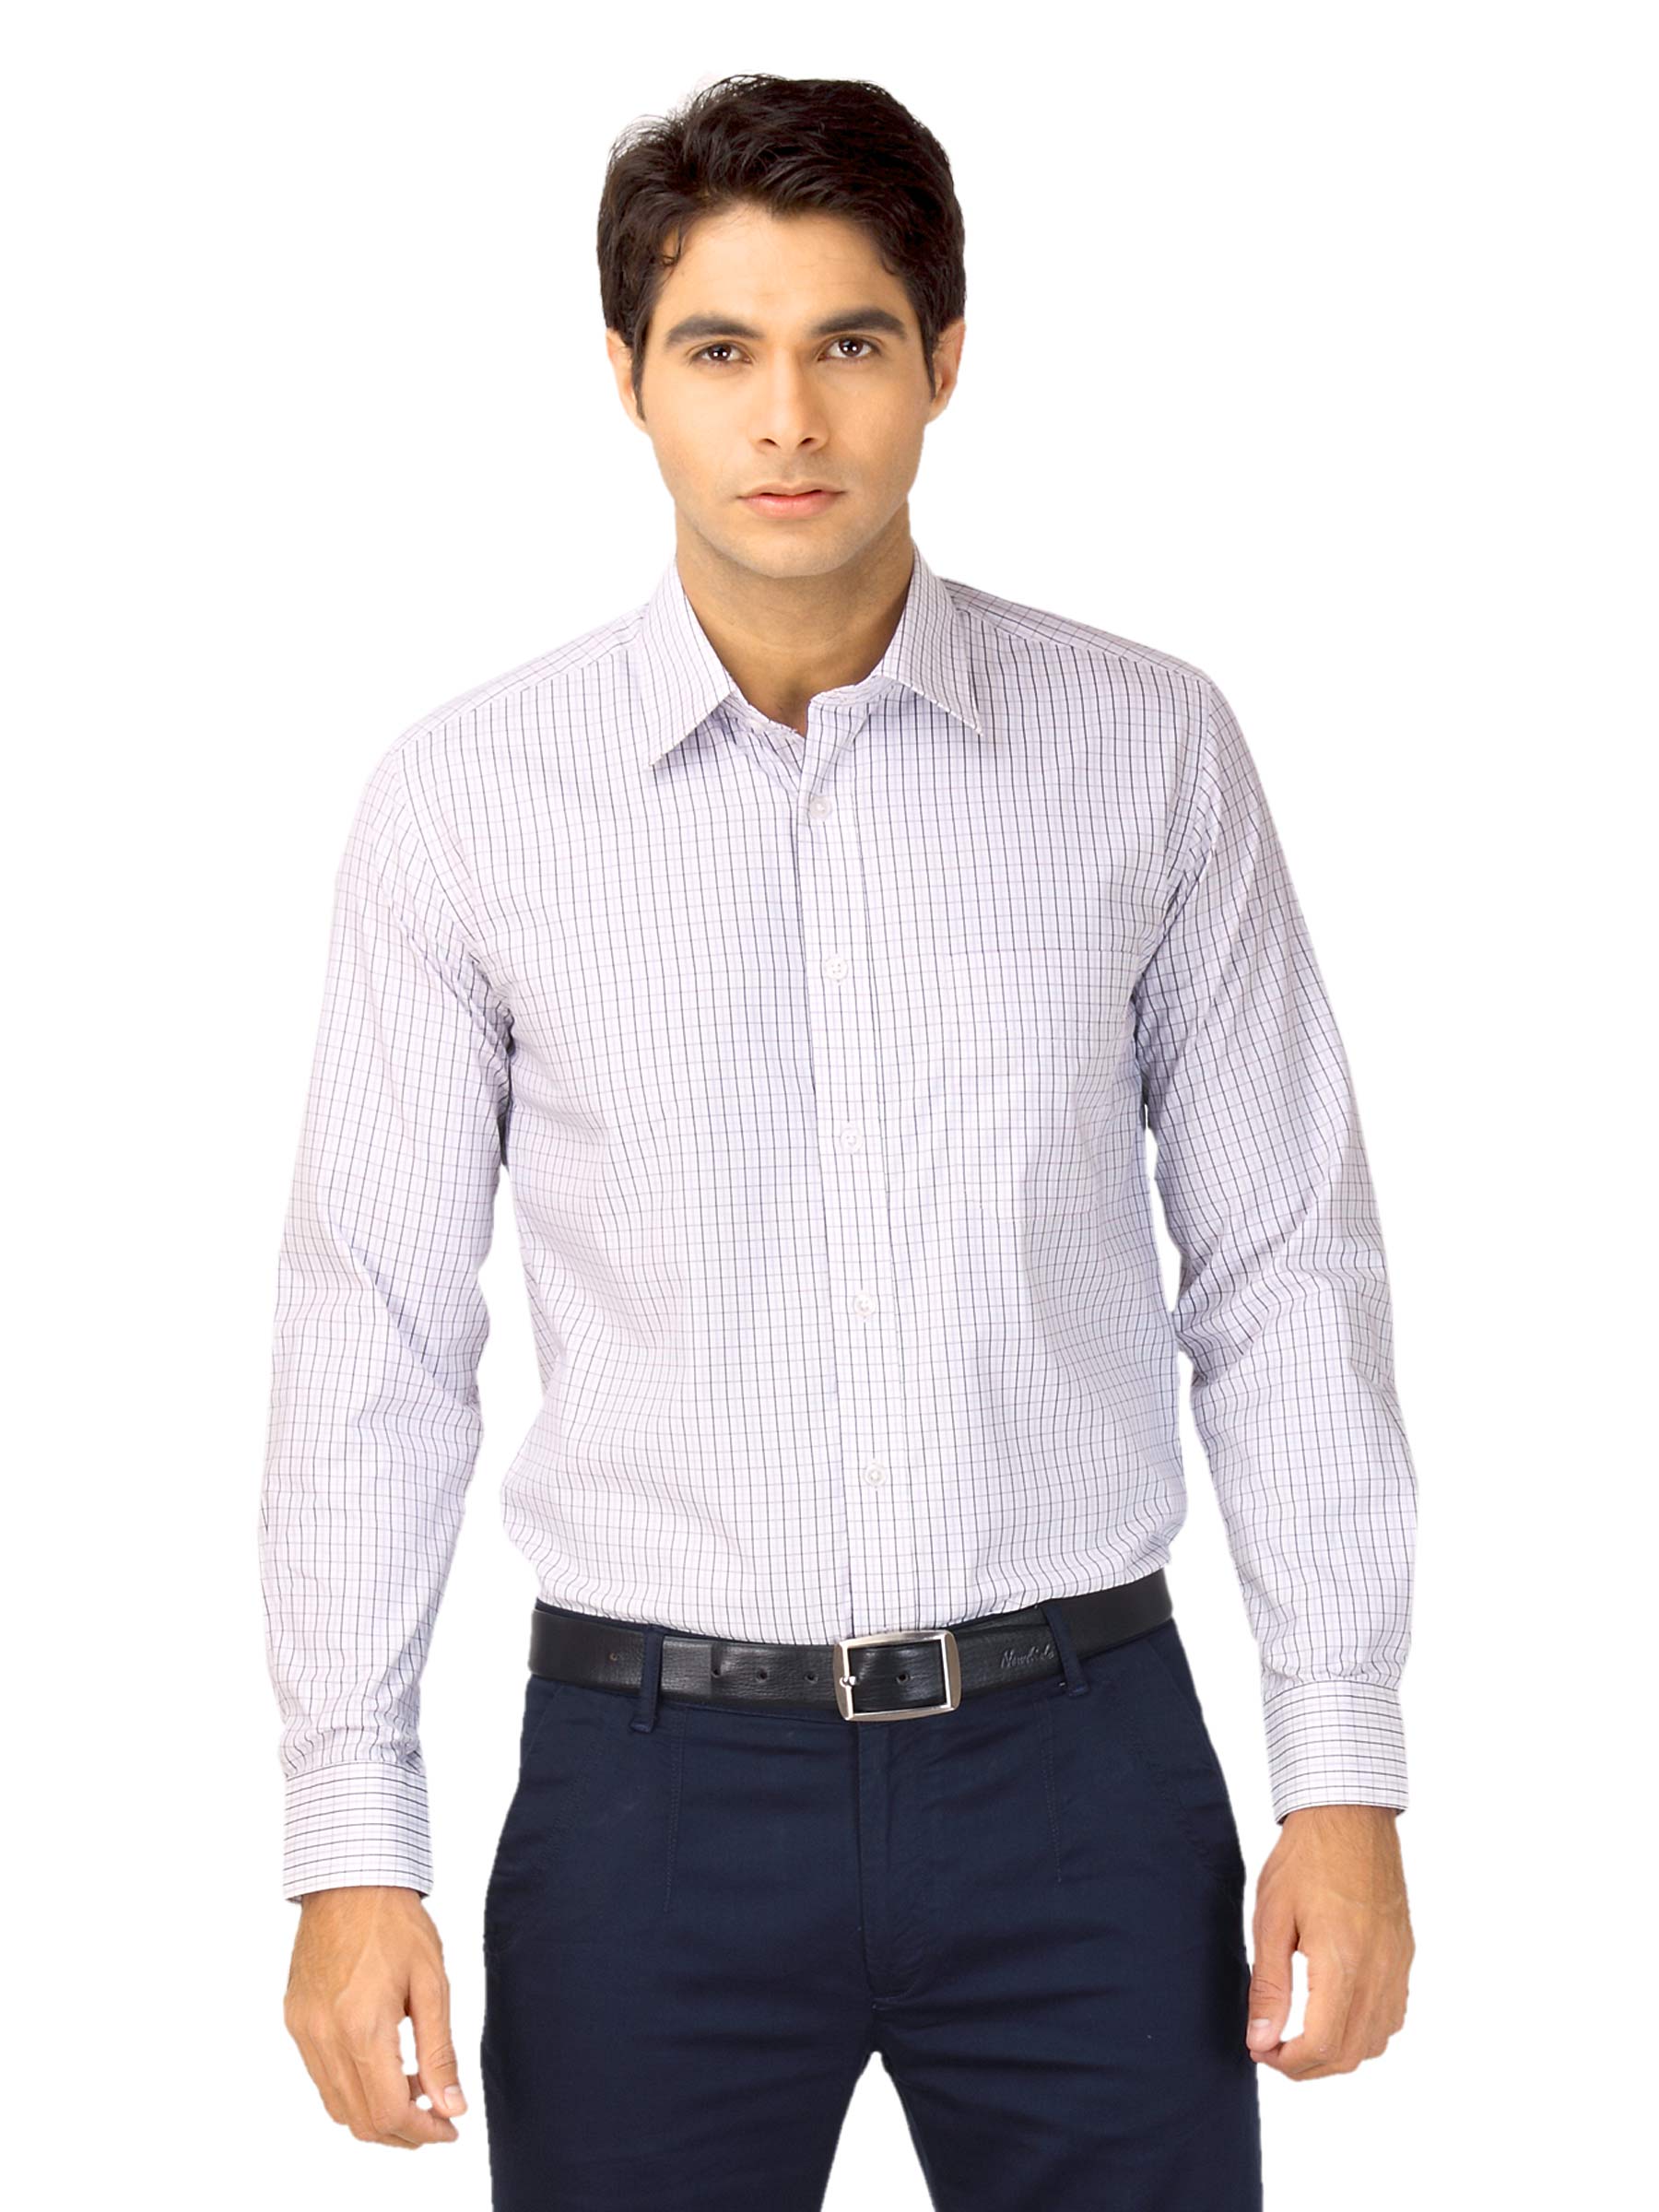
Mark Taylor Men Brown & White Checked Shirt
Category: Apparel / Topwear / Shirts
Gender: Men
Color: Brown
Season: Fall 2011
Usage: Formal